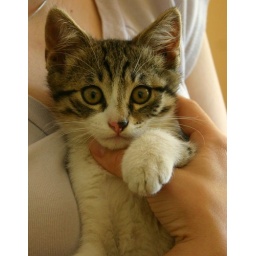
New kitten in our house